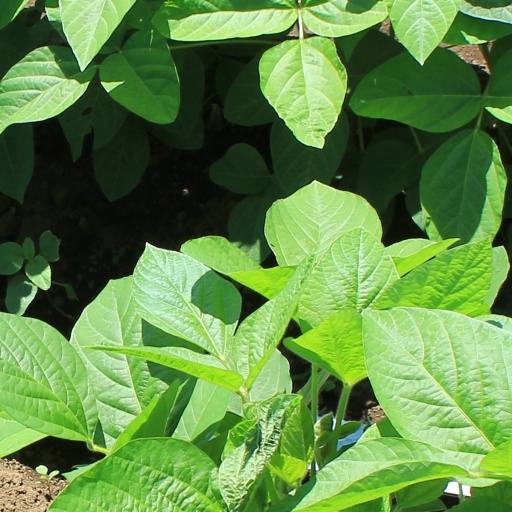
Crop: soybean